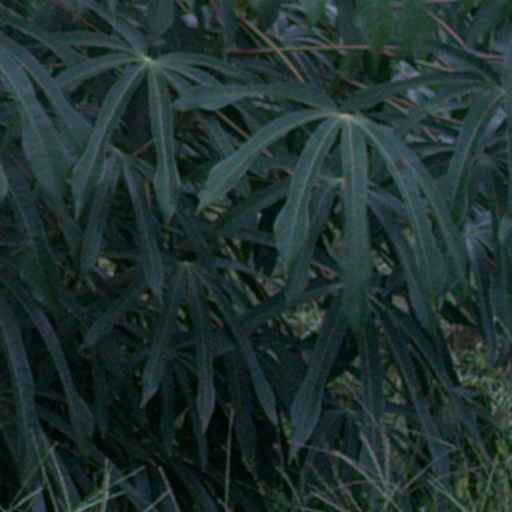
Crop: cassava